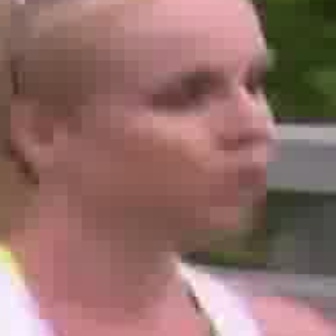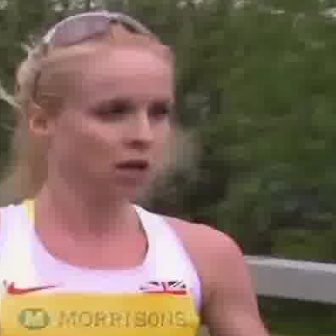
  Please identify the target specified by the bounding box [69,29,271,231] in the first image and locate it in the second image. Return the coordinates in [x_min,y_min,x_max,y_max] format.
Answer: [55,83,170,198]